Fuzhou

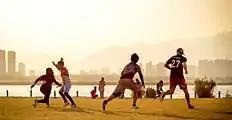
Fuzhou Beach Park

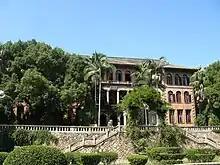
The old campus of Fujian Normal University

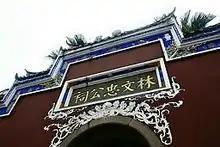
Fuzhou Memorial Hall of Lin Zexu

Sanfang Qixiang "Three Lanes and Seven Alleys" is a cluster of ancient residential buildings dating from the late Jin dynasty now features a pedestrian zone with shops along the street. Situated at the centre of the city at Gulou District, it is the most popular touristic destination in the city. Many buildings were revitalized recently to increase tourism.